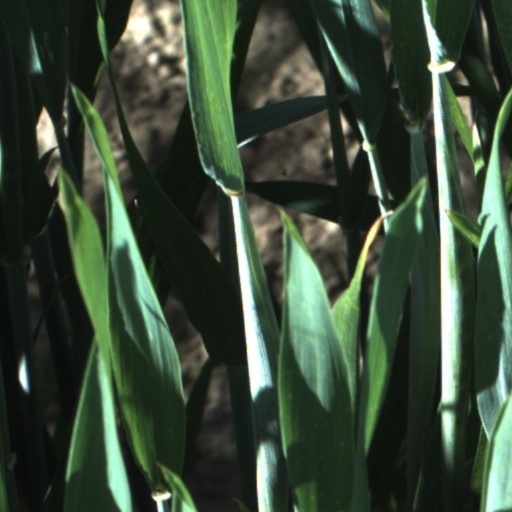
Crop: wheat